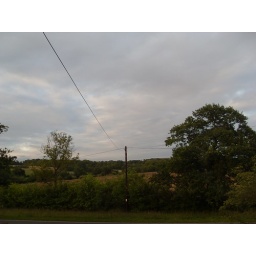
view out of front window over road